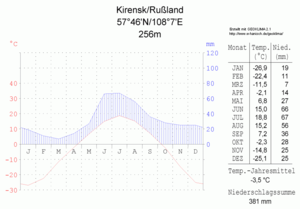
Kirensk est une ville de l'oblast d'Irkoutsk, en Russie. Sa population s'élevait à 11 048 habitants en 2020.